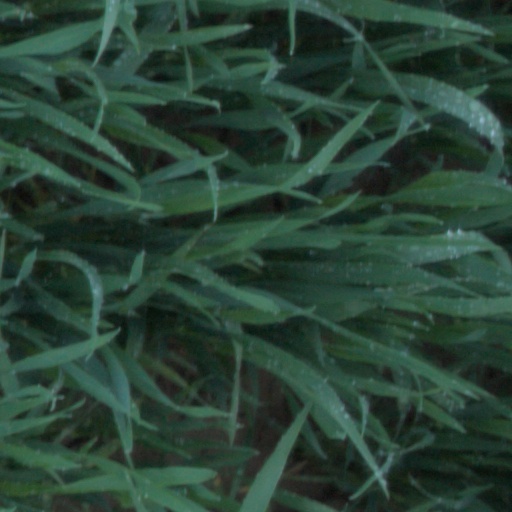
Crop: wheat